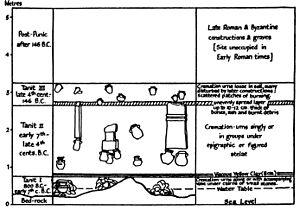
Le tophet de Carthage, aussi appelé tophet de Salammbô, est une ancienne aire sacrée dédiée aux divinités phéniciennes Tanit et Baal situé dans le quartier carthaginois de Salammbô, en Tunisie, à proximité des ports puniques. Ce tophet, « hybride de sanctuaire et de nécropole », regroupe un grand nombre de tombes d'enfants qui, selon les interprétations, auraient été sacrifiés ou inhumés en ce lieu après leur mort prématurée. Le périmètre est rattaché au site archéologique de Carthage classé au patrimoine mondial de l'Unesco.